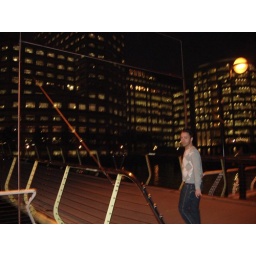
Floating bridge over a river